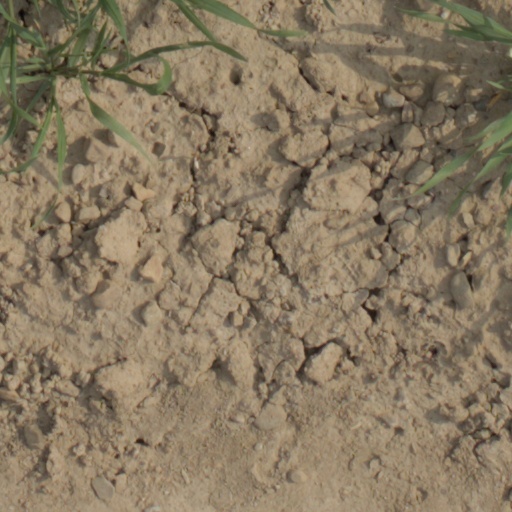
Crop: wheat